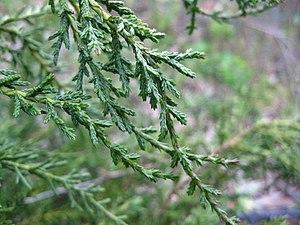
Diselma archeri est la seule espèce du genre Diselma de la famille des Cupressaceae. On le trouve en Tasmanie, sur les montagnes de la côte ouest et au niveau du lac Saint Clair à une altitude comprise entre 900 et 1200 mètres.